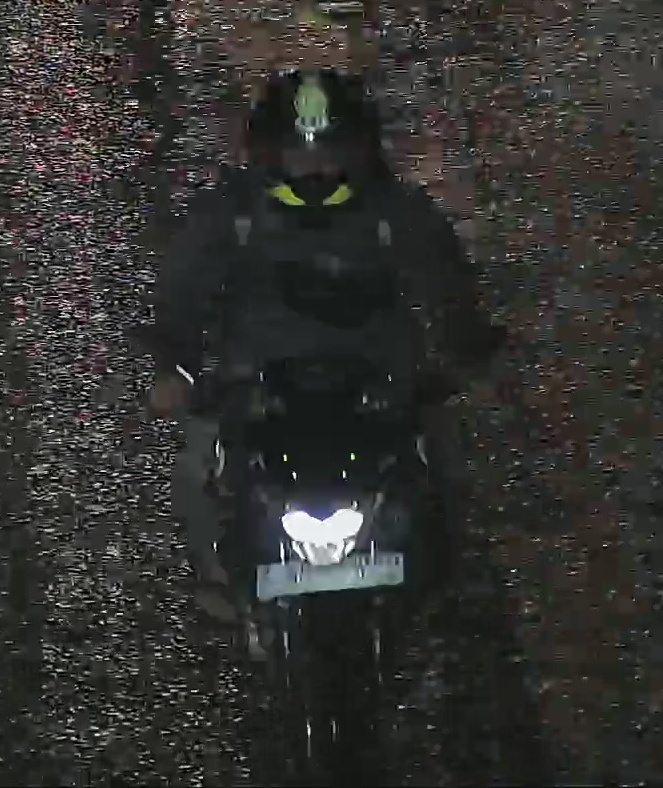
person-with-helmet: 1
person-without-helmet: 0